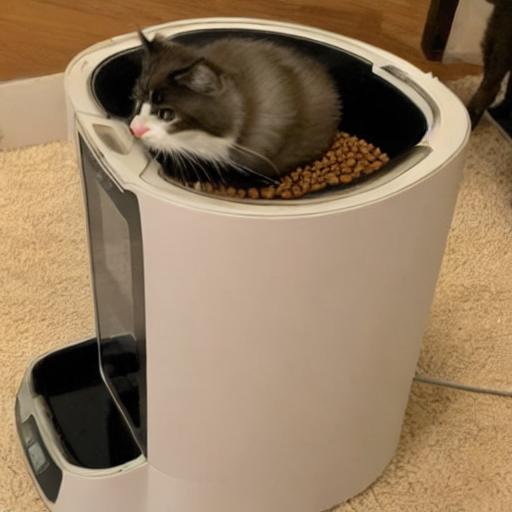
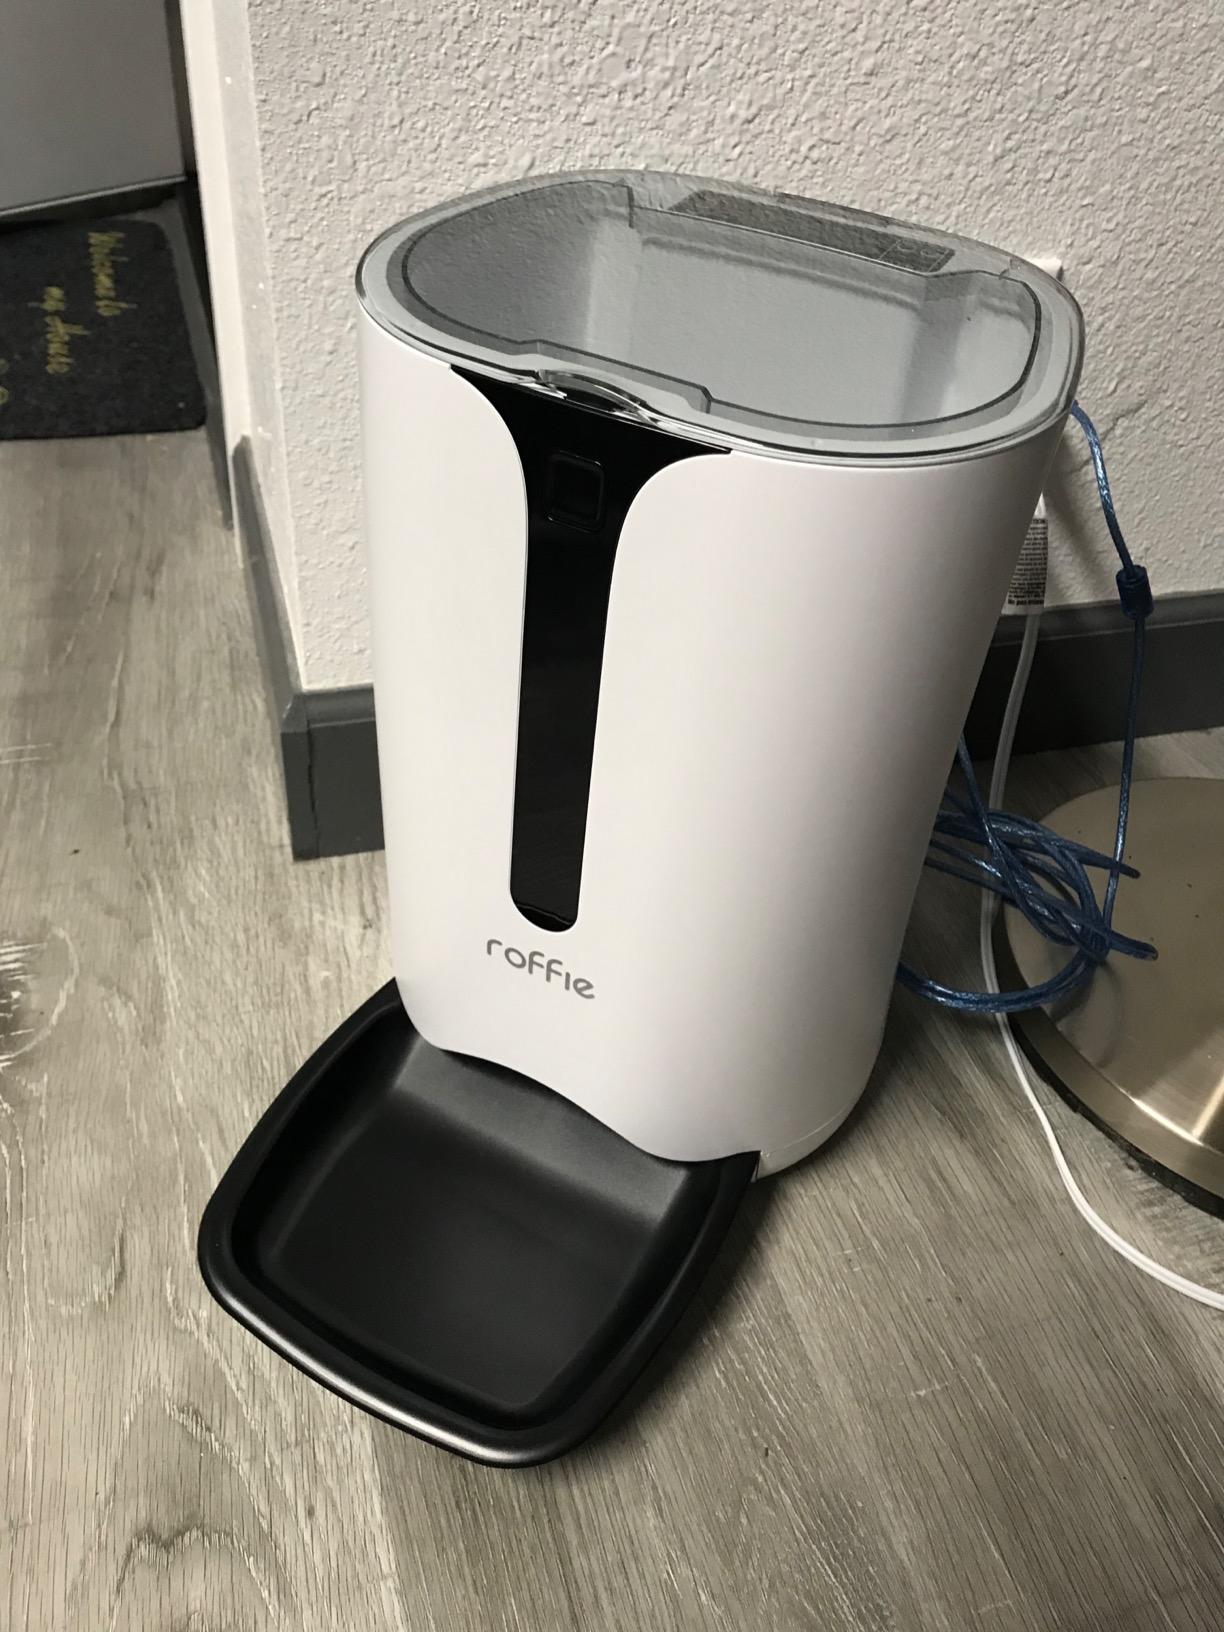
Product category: items_feeder
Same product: no